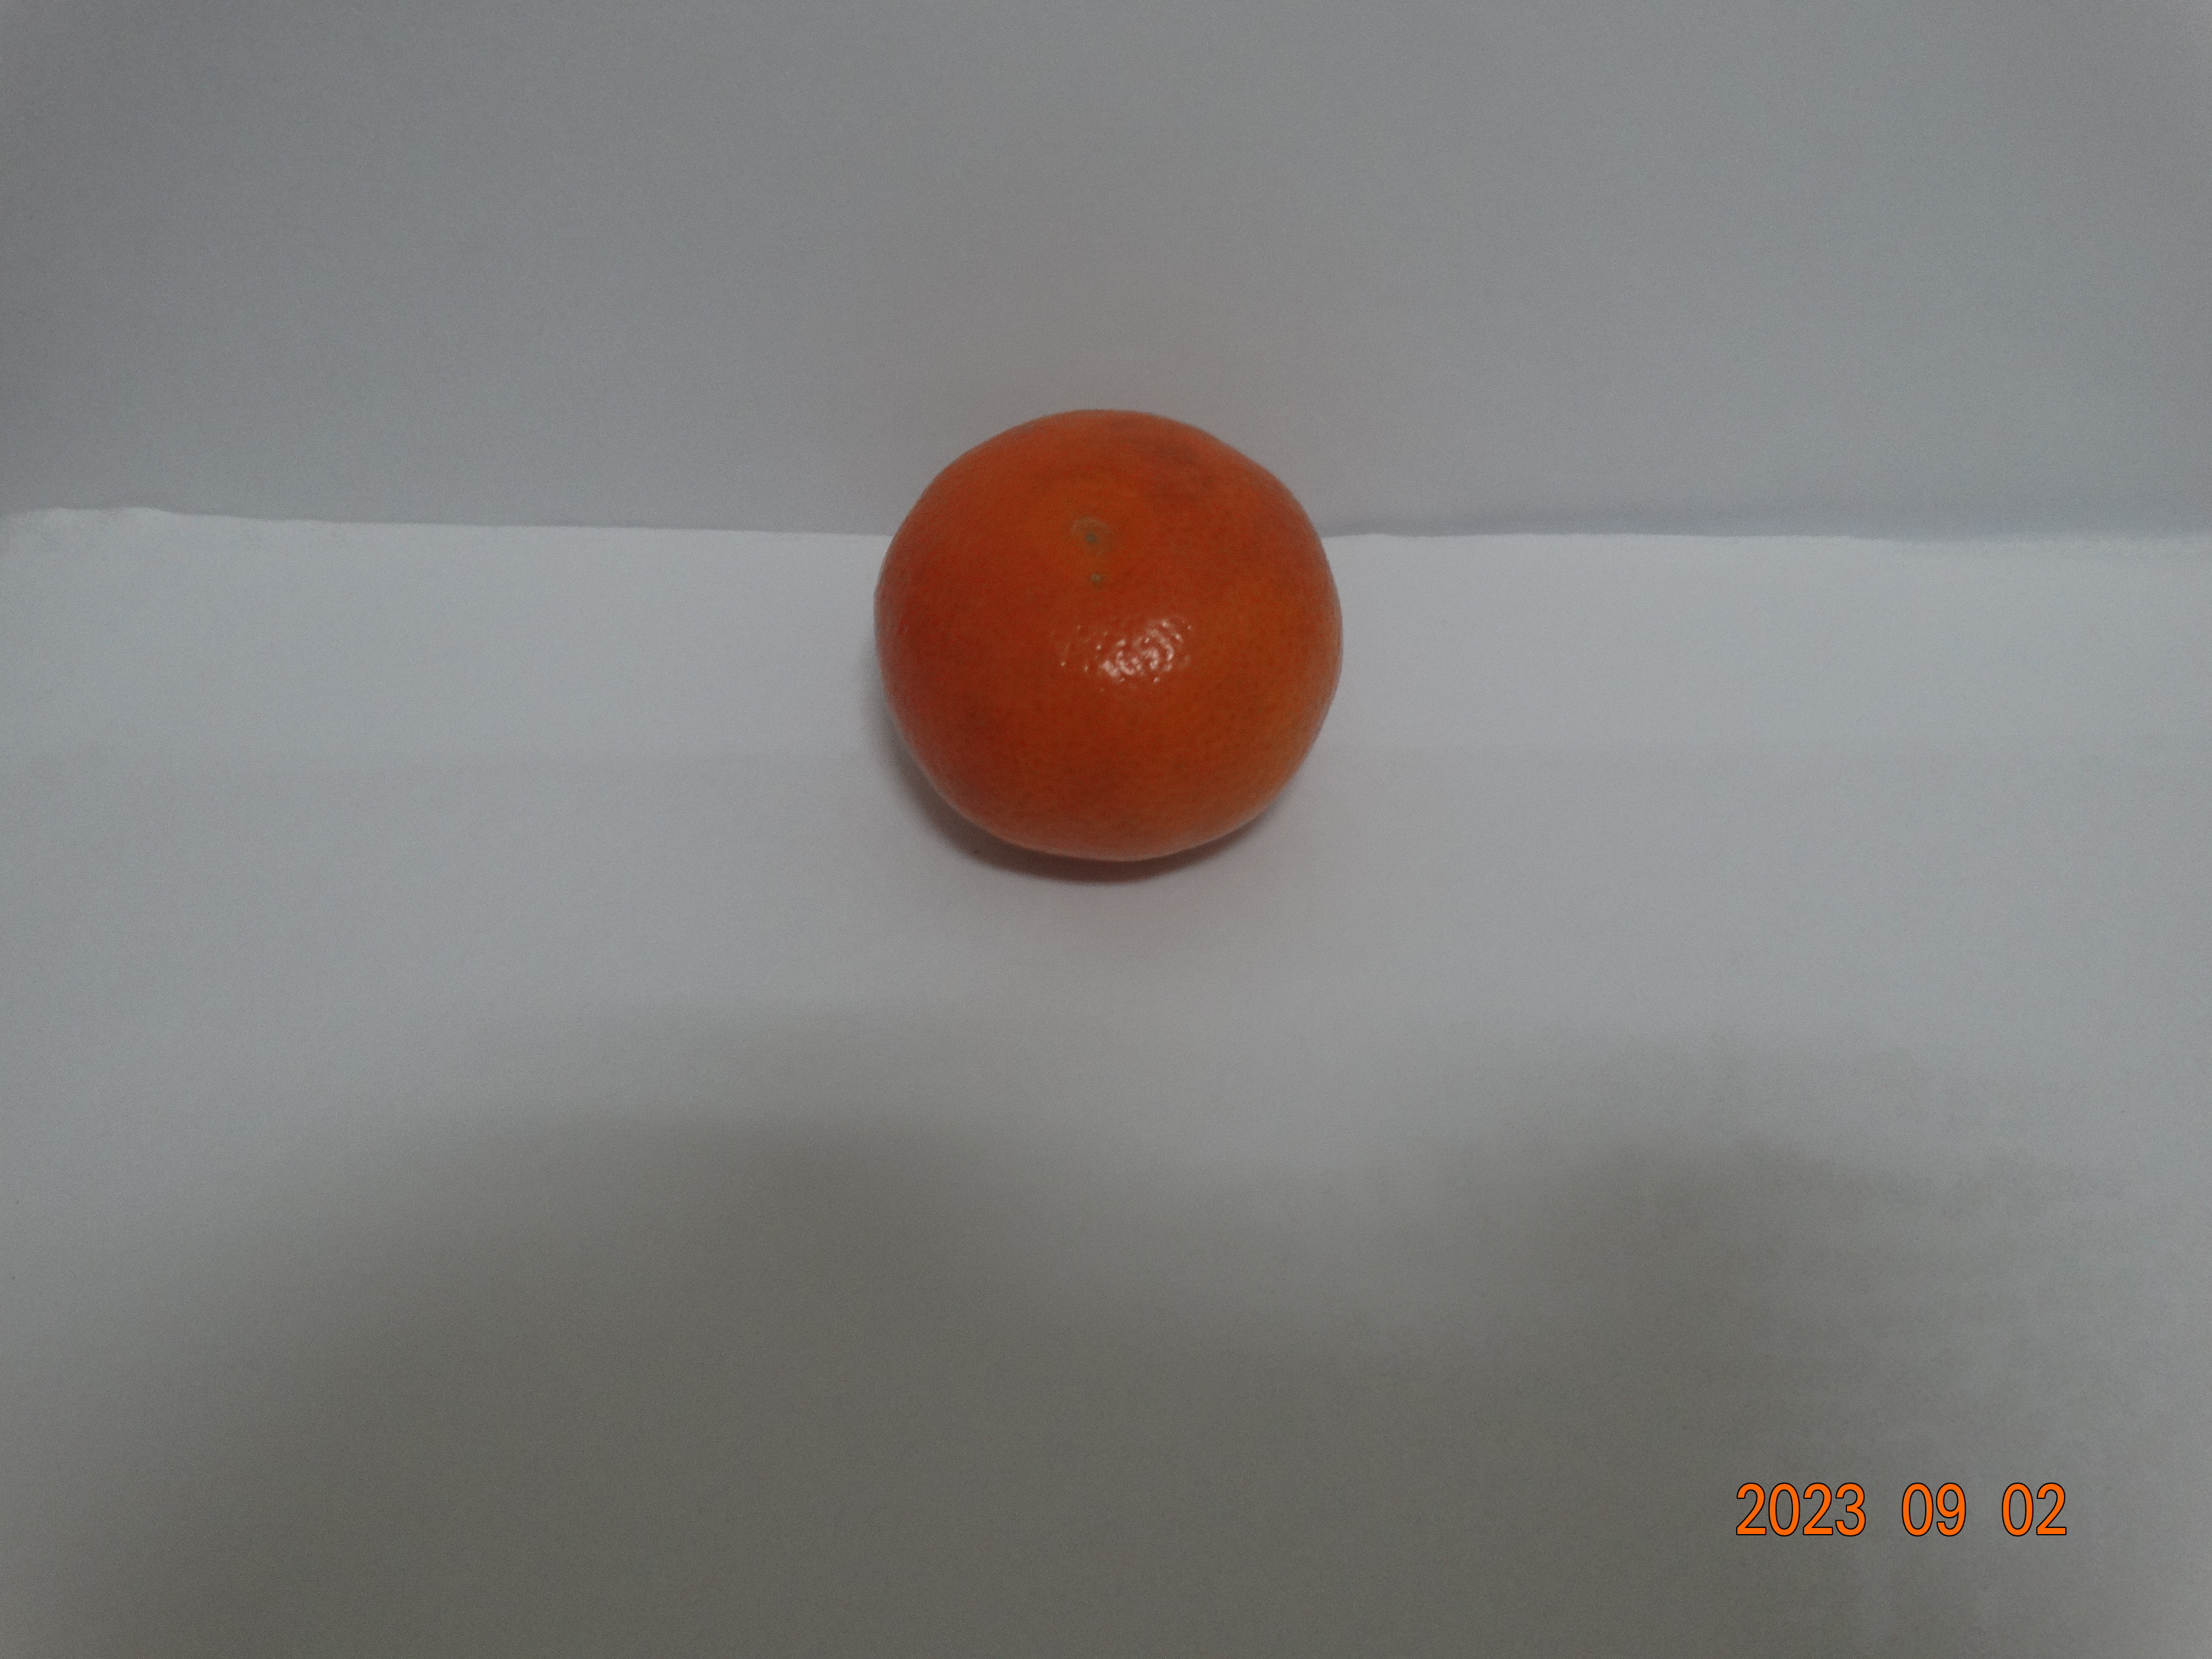
Citrus fruit variety: tangerine